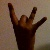
The image shows a hand gesture representing the number 8 in Indian Sign Language.